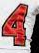
Number: 4